Hartford Times Building

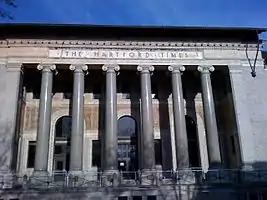
The portico showing the pillars salvaged from the Madison Square Presbyterian Church

When planning this structure, Barber was aware of the imminent demolition of the Madison Square Presbyterian Church in Manhattan. That church, while built only twelve years before and acclaimed as one of Stanford White's finest works, was being displaced by an expansion of the Metropolitan Life Insurance Company. Barber salvaged not only the six green granite columns but also the pilasters, pulling them flush with the columns to transform the church's porch motif of five bays into a colonnade motif of seven bays. It proved necessary to replace the original Corinthian capitals with Ionic and to add a plinth to each column base to provide the desired height for the number of stories of the new building. The original steps, platforms and base courses are all fitted together as in the original church and the terra-cotta cornices were carefully adapted. The circular-headed windows from the 24th Street facade of the church serve as the doors of the Times Building. The openings in the arcade of the Times Building are also all repurposed windows or doors from the Church's portico and southern facade.